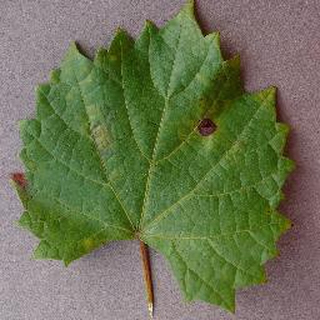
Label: grape_black_rot